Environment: lab
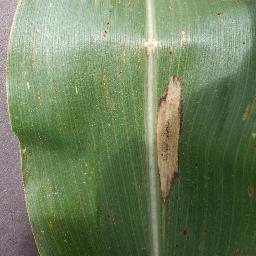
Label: northern_corn_leaf_blight